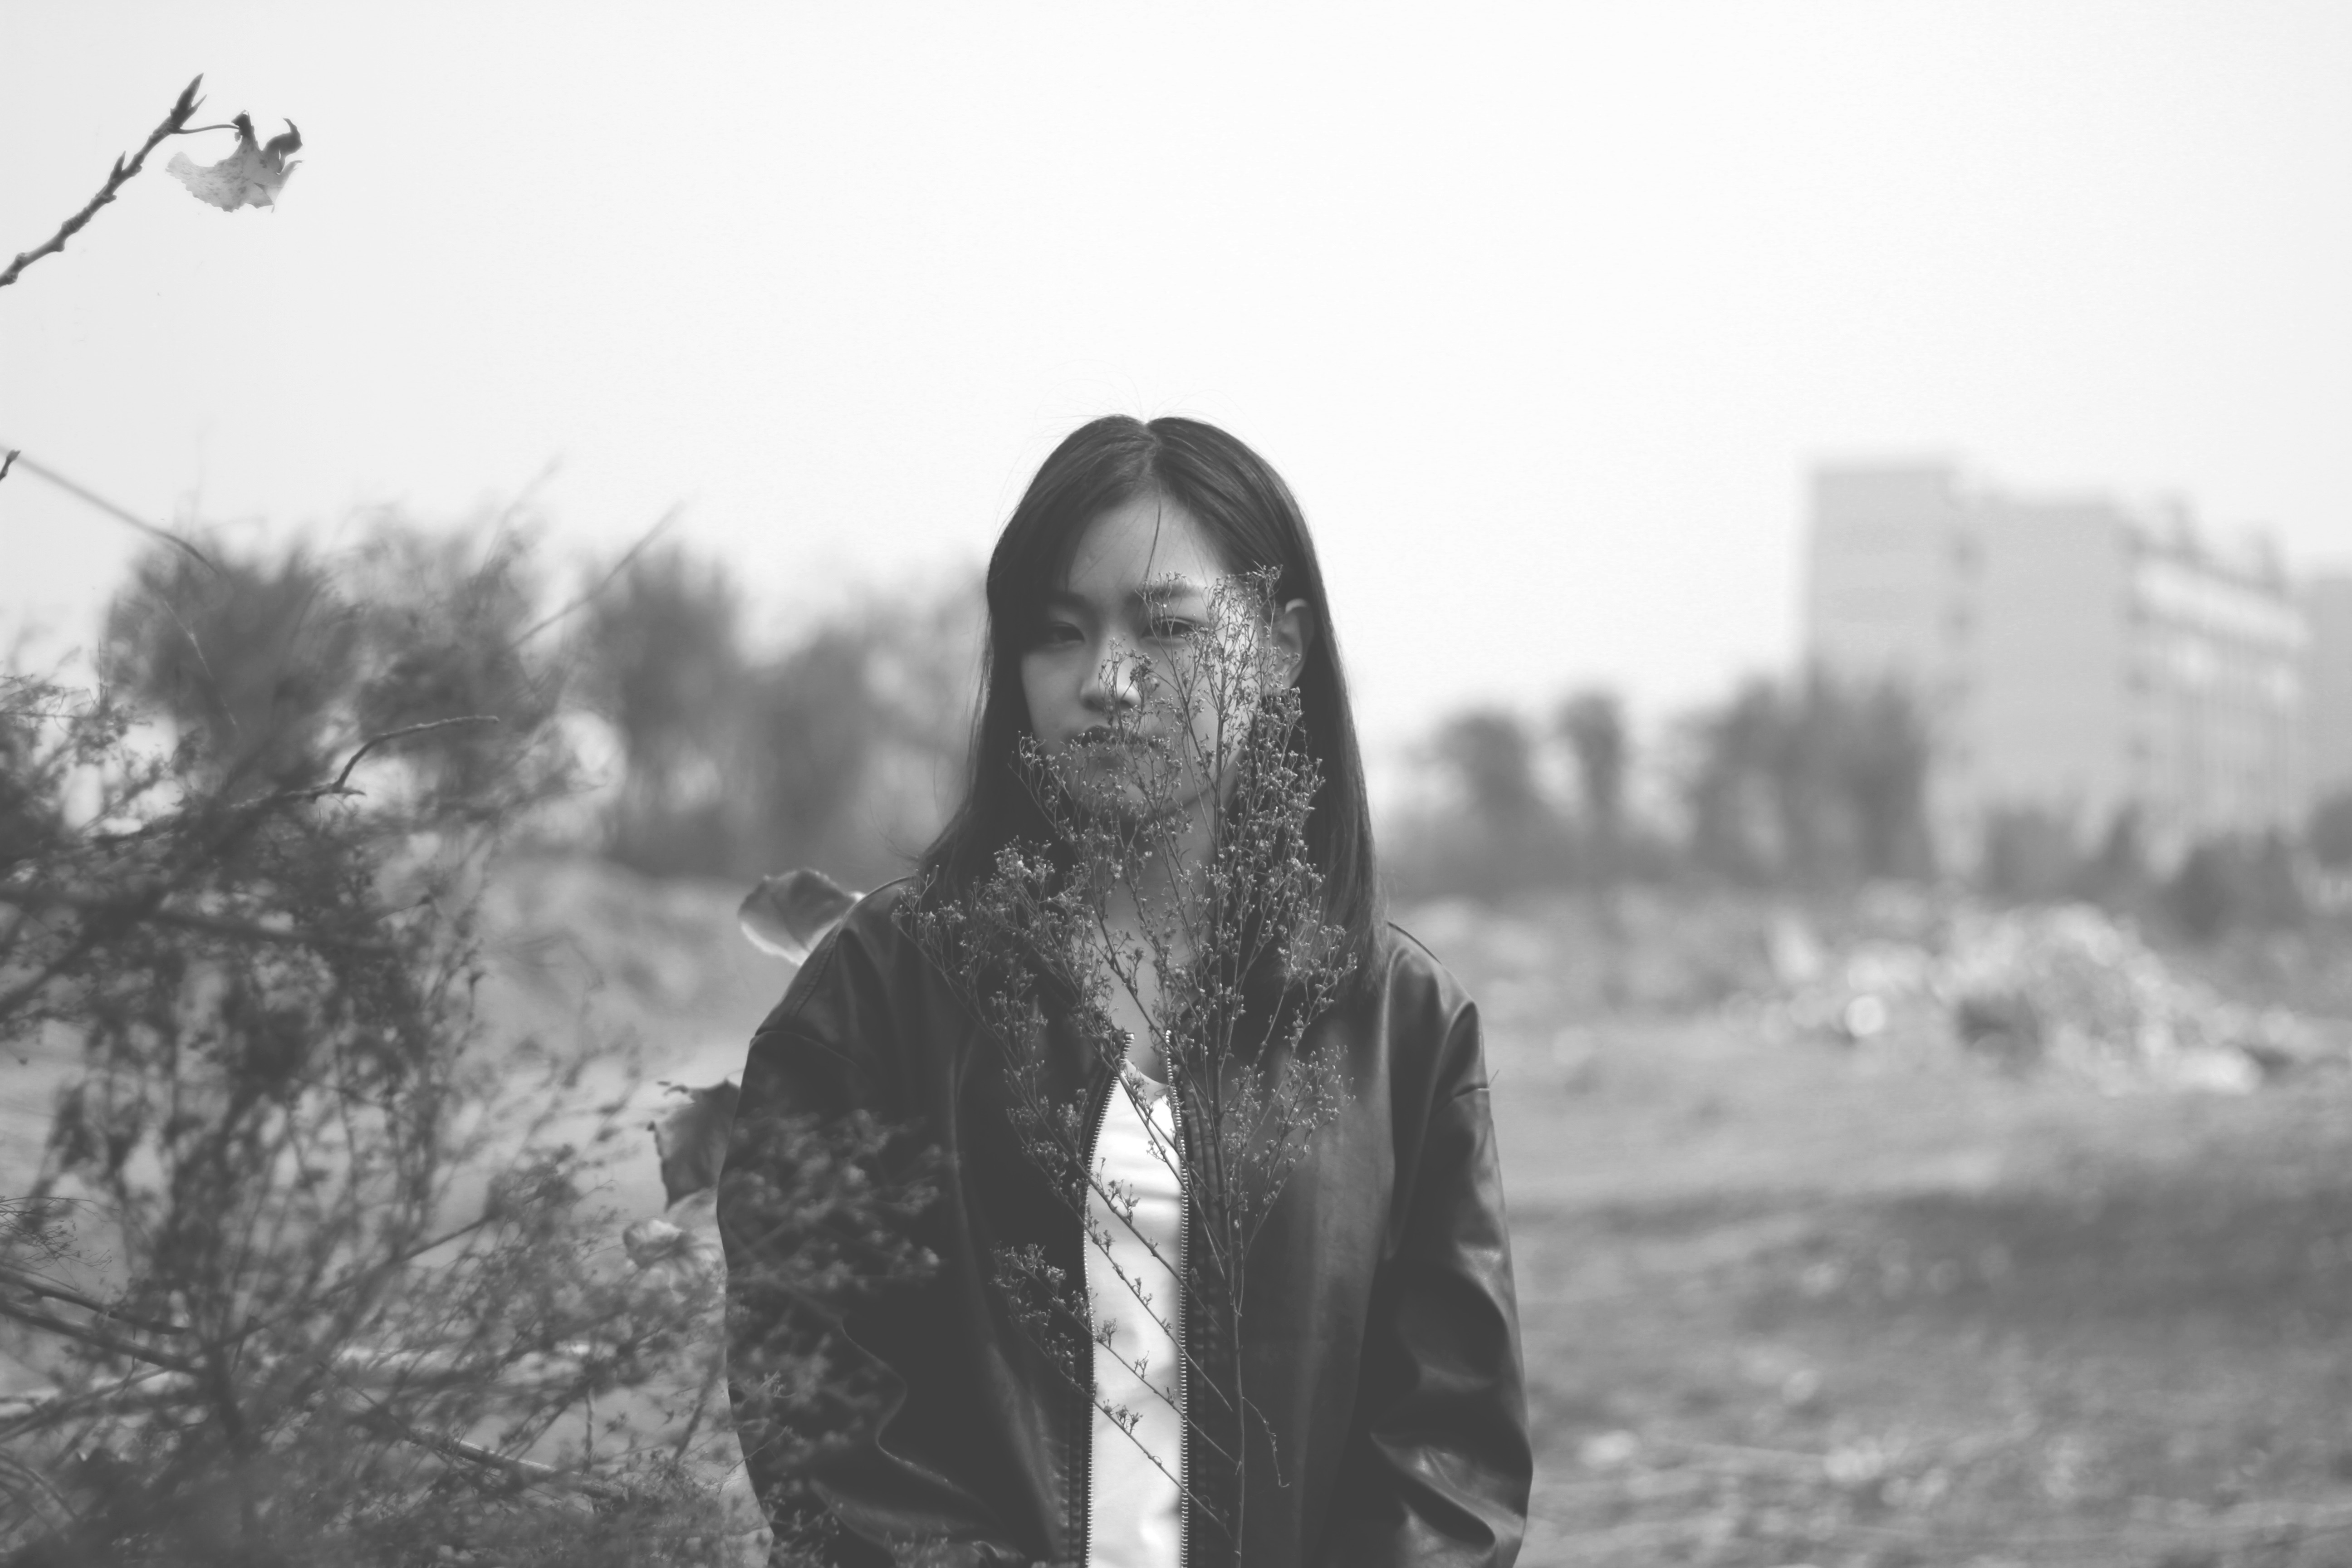
person, snow, winter, black and white, white, photography, portrait, black, monochrome, season, photograph, monochrome photography